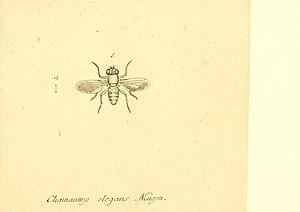
Chamaemyia elegans est une espèce d'insectes diptères brachycères de la famille des Chamaemyiidae, de la sous-famille des Chamaemyiinae et de la tribu des Chamaemyiini. Elle est trouvée en Europe et notamment en France.